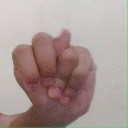
अक्षर: न